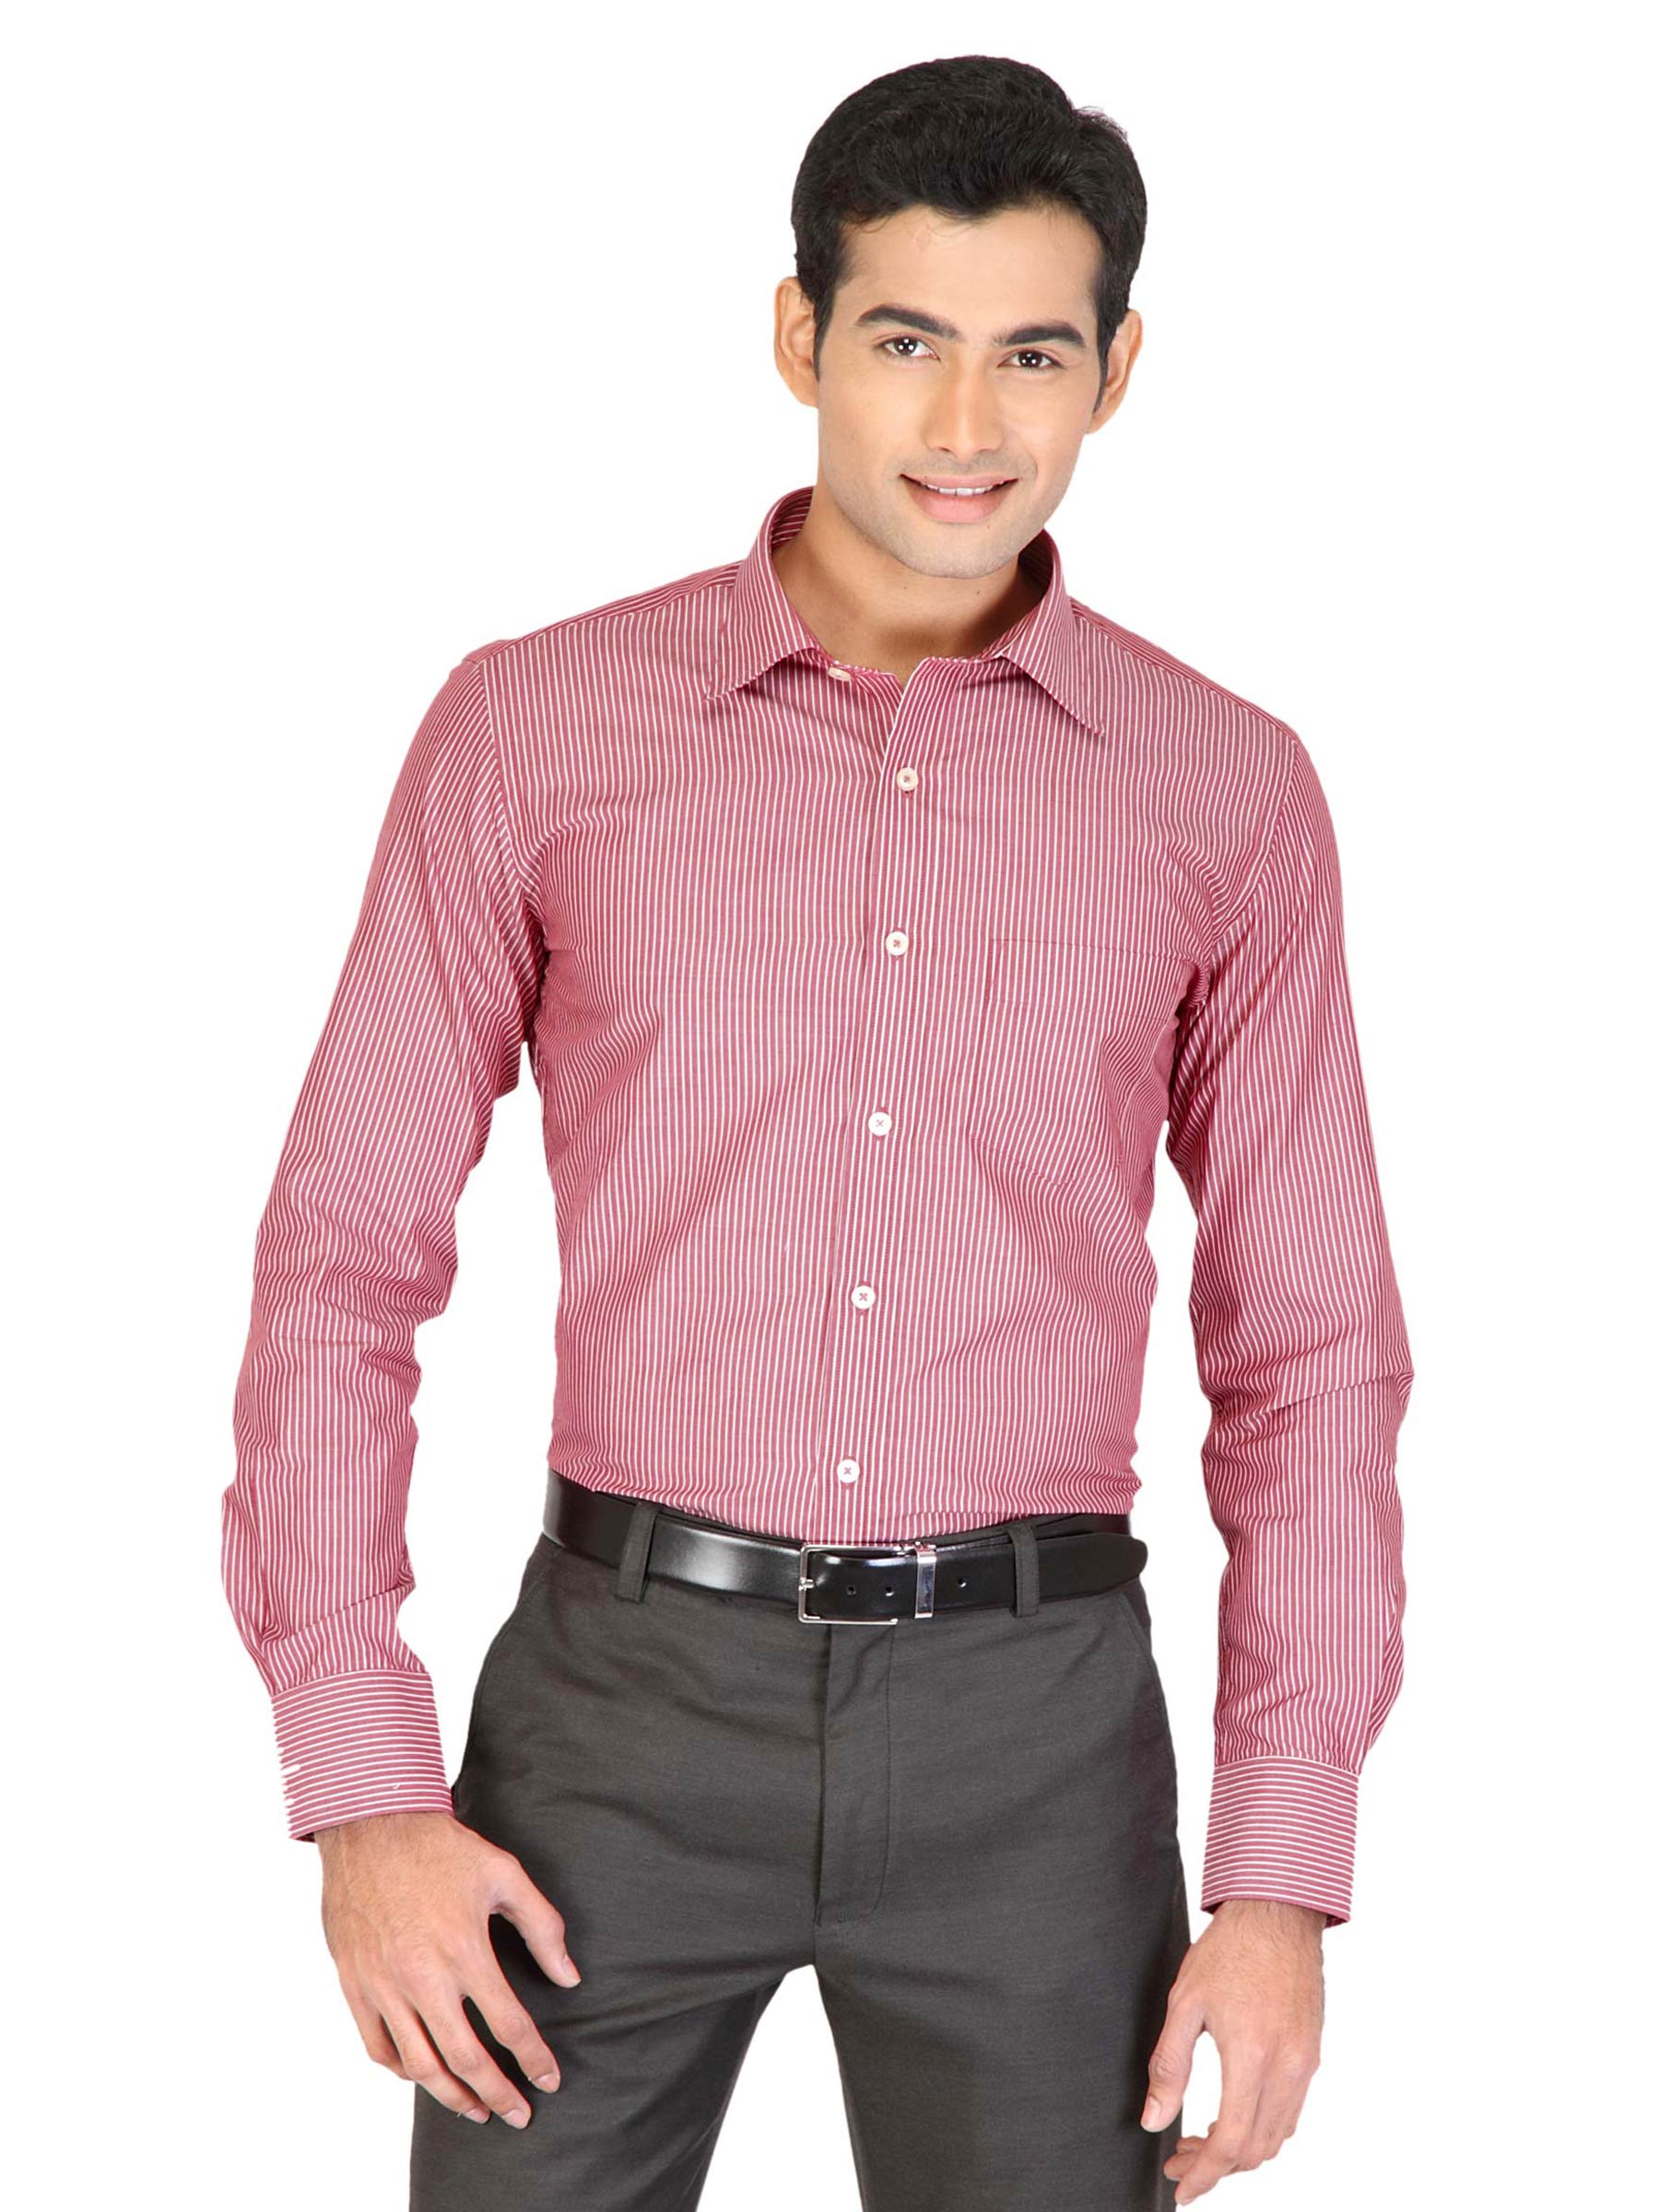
Genesis Men Red Striped Shirt
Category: Apparel / Topwear / Shirts
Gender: Men
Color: Red
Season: Fall 2011
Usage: Formal